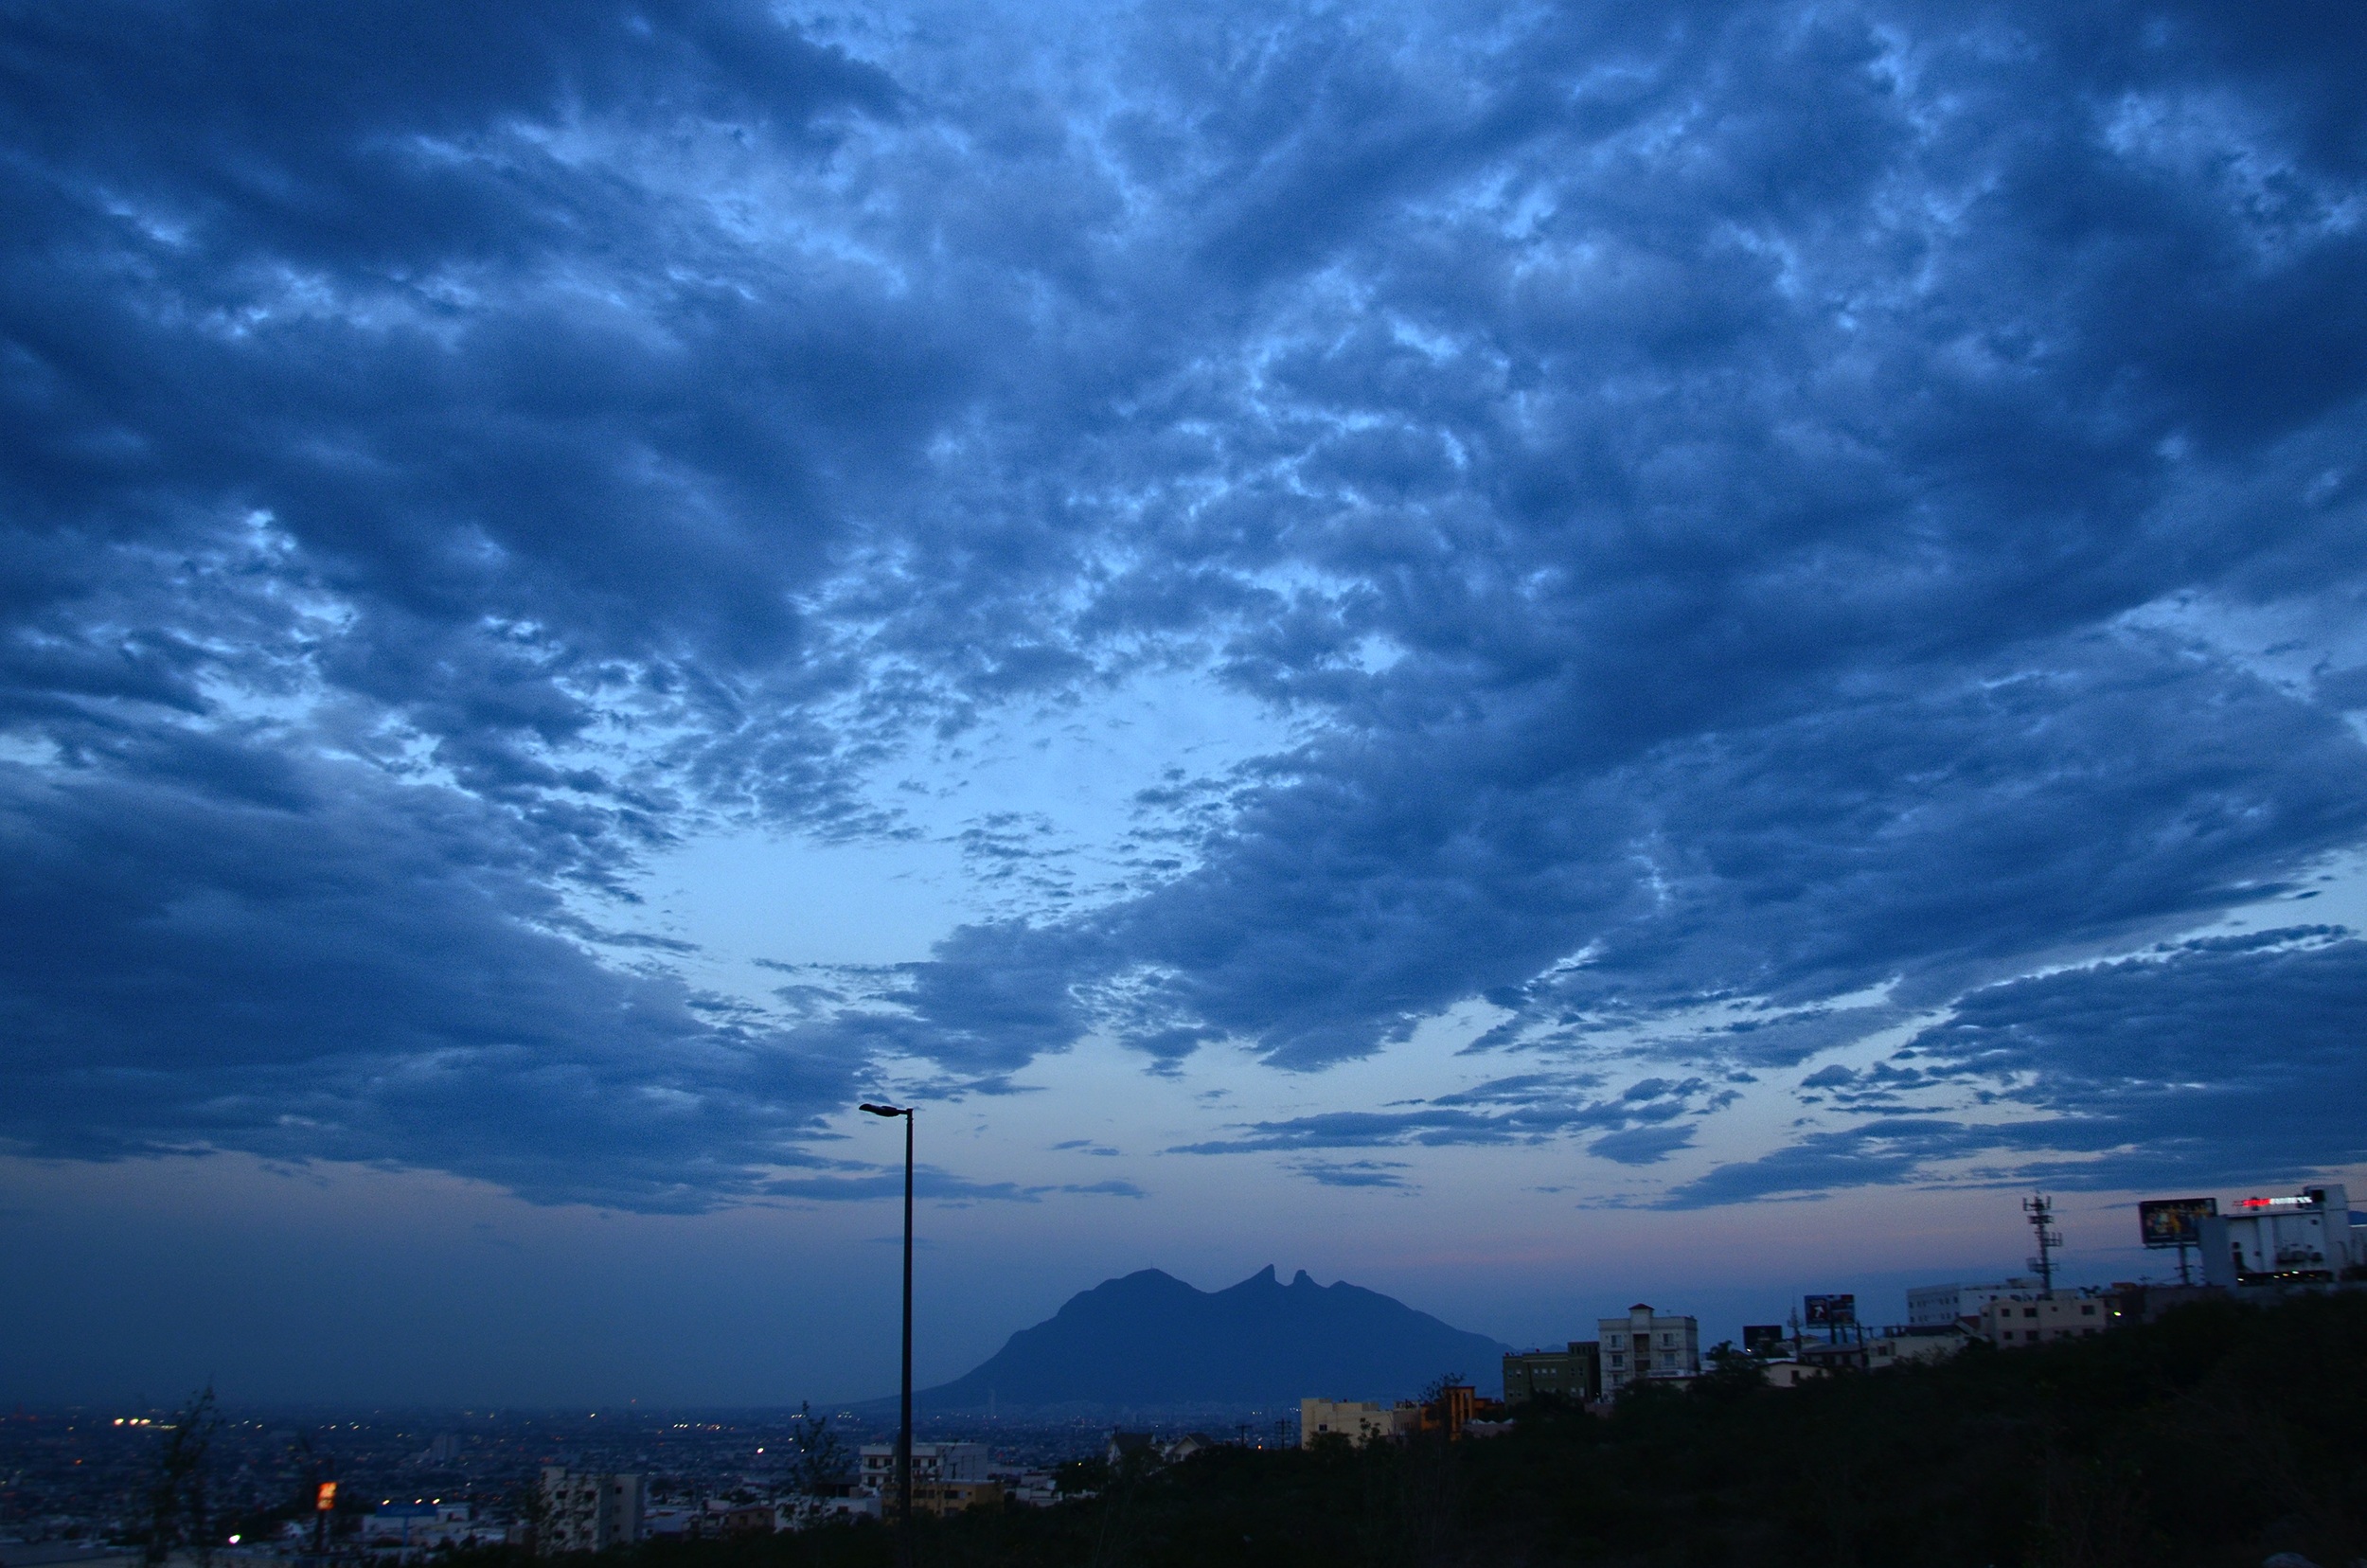
landscape, nature, horizon, cloud, sky, sunset, sunlight, dawn, atmosphere, summer, dusk, daytime, evening, weather, storm, cumulus, blue, outdoors, clouds, mexico, thunderstorm, afterglow, monterrey, meteorological phenomenon